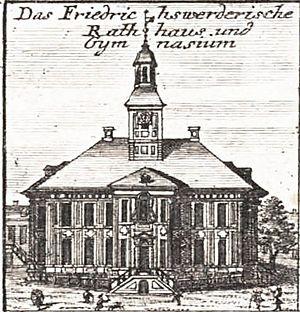
Le Friedrichwerdersches Gymnasium est un ancien gymnasium de Berlin où de nombreux personnages célèbres ont fait leurs études.